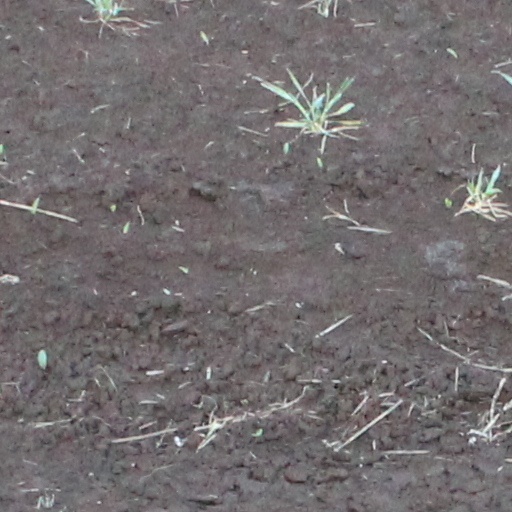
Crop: wheat